John Lindberg (jazz musician)

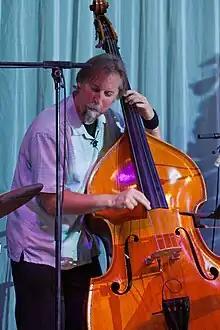
John Lindberg, mœrs festival 2010

Lindberg was born in Royal Oak, Michigan. He began his professional career at the age of 16, eventually moving to New York City in 1977.